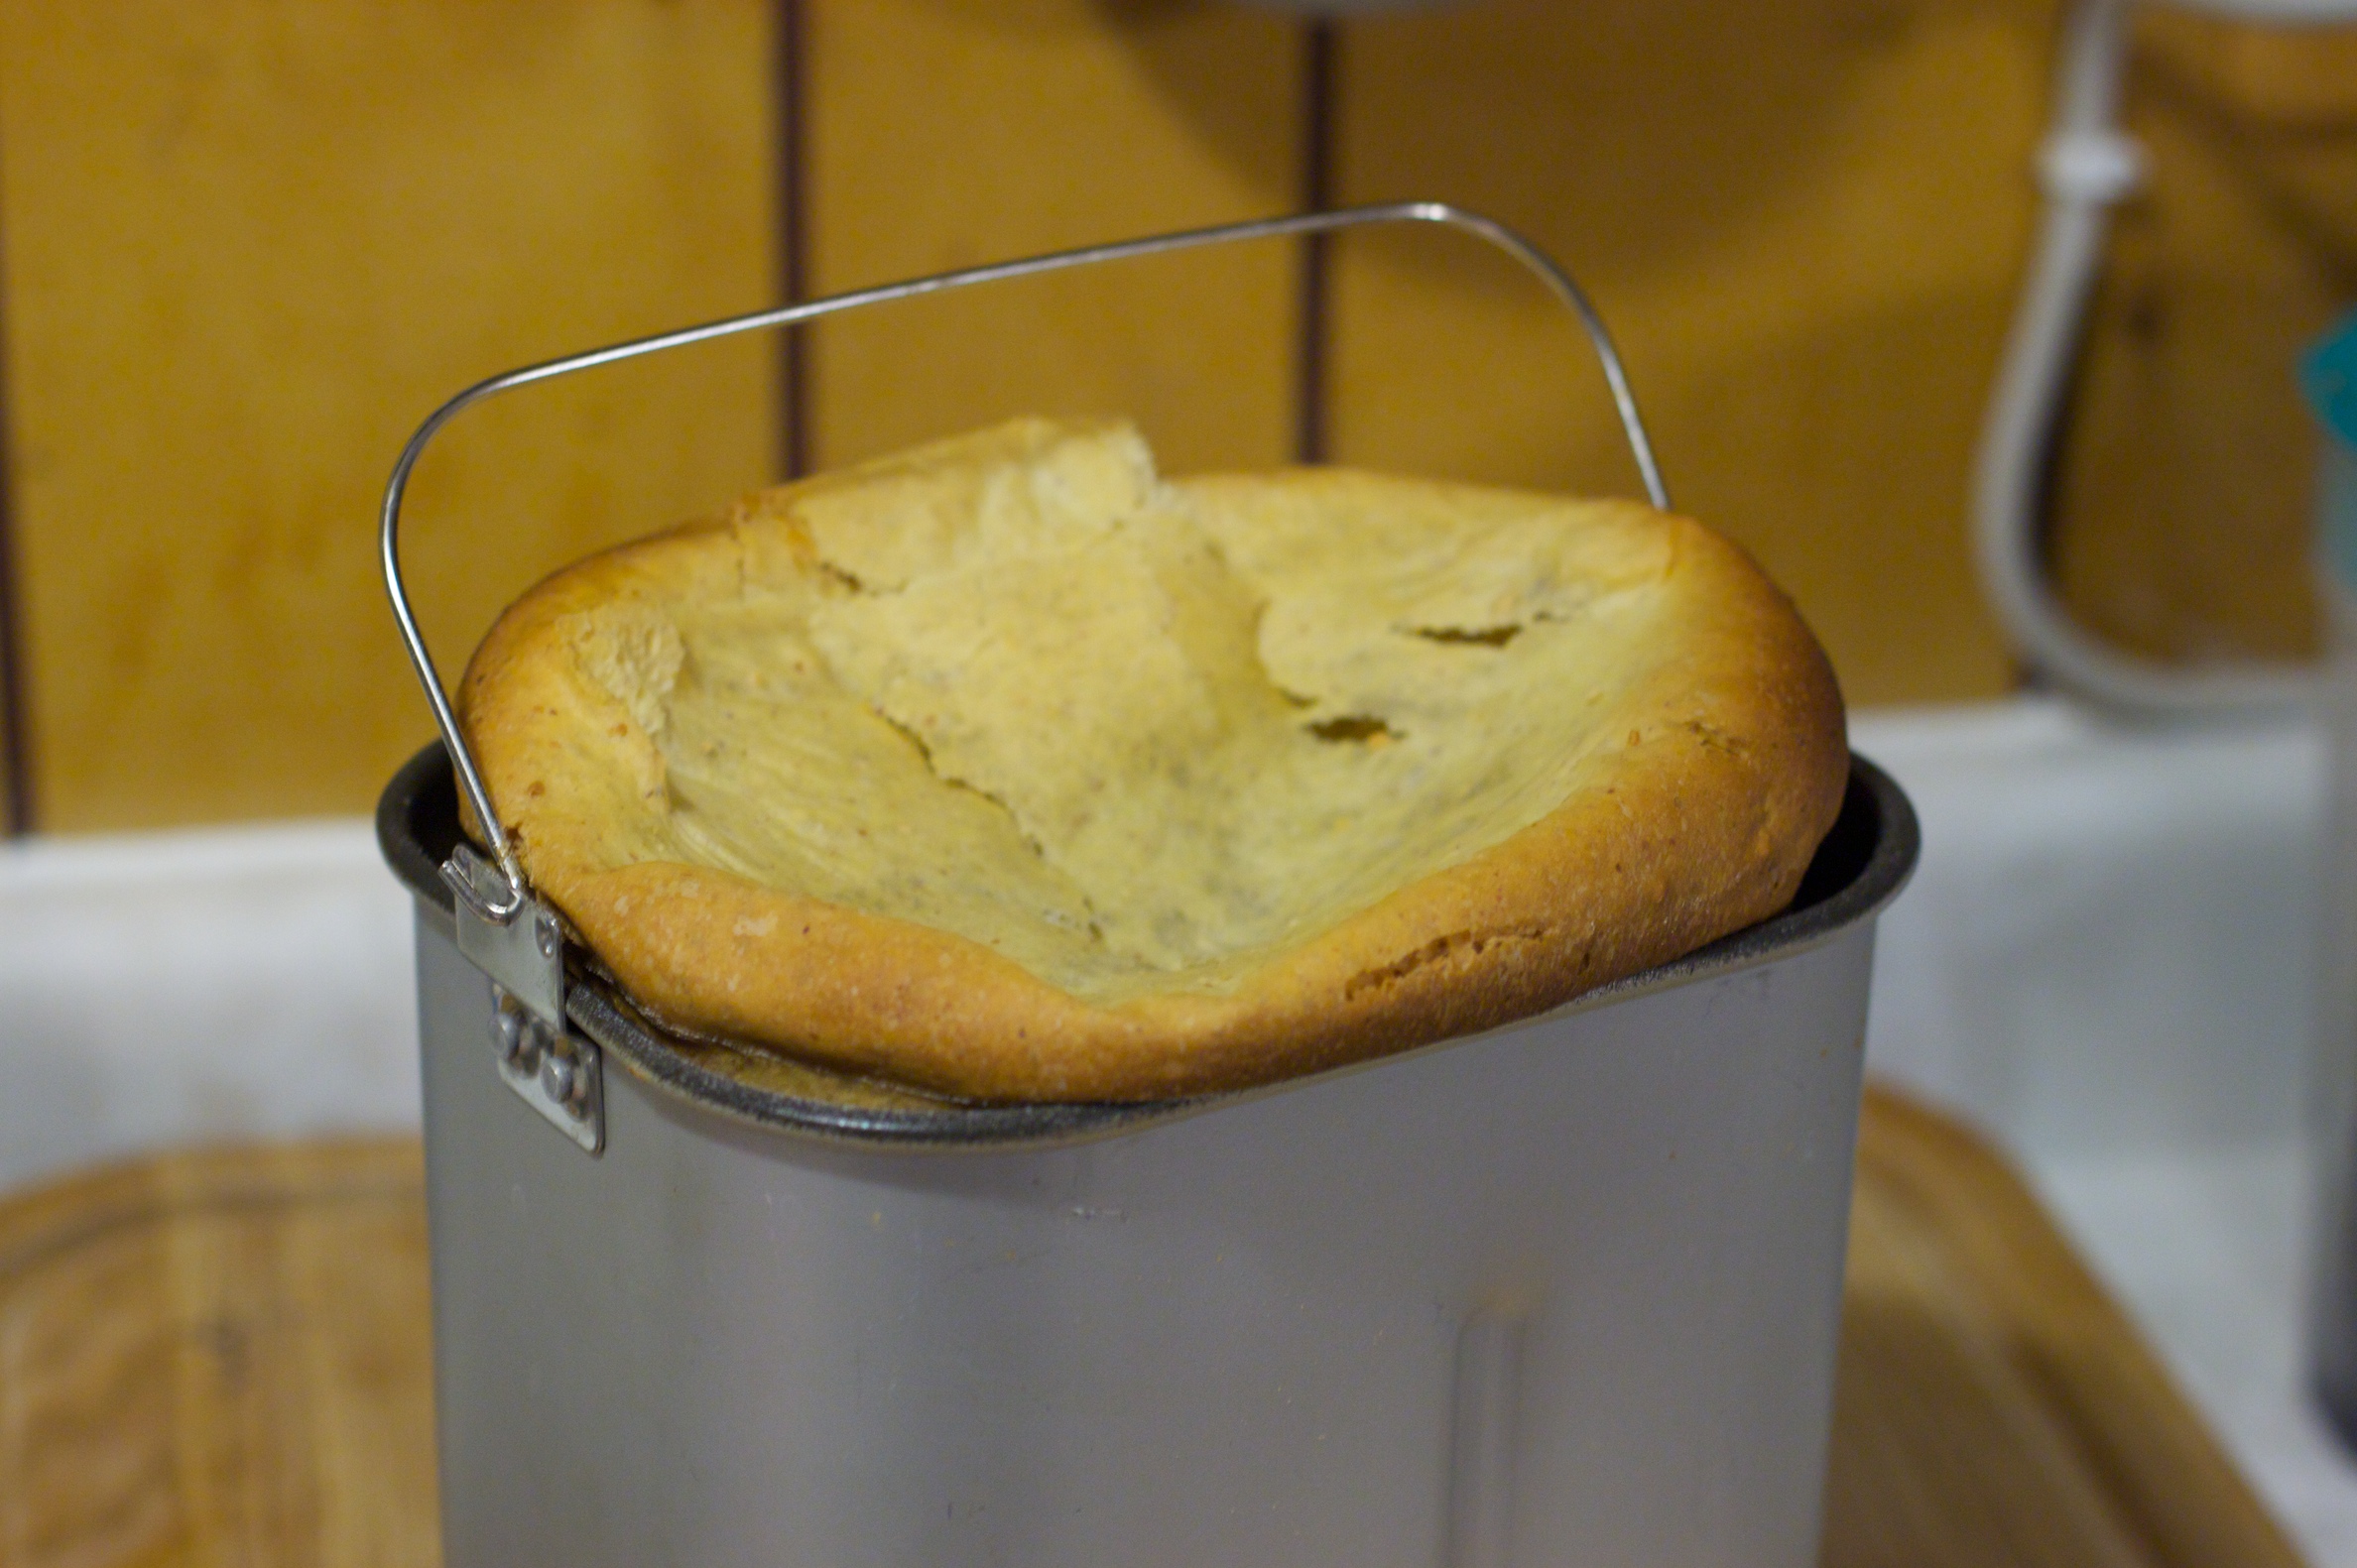
dish, meal, food, produce, breakfast, baking, dessert, cuisine, dairy product, bread, icing, baked goods